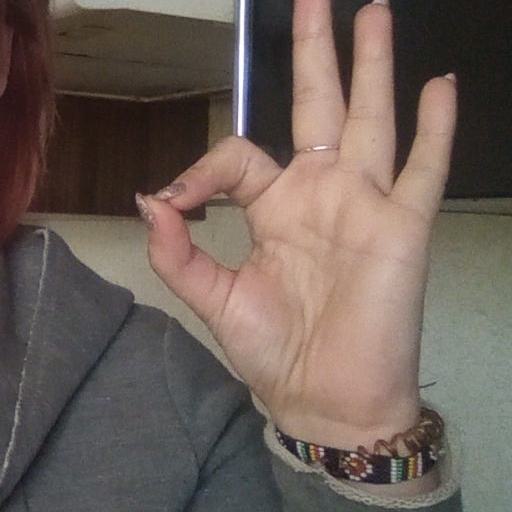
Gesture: ok